Aller Vale Pottery

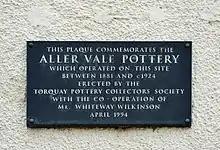
Wall plaque marking the location of the pottery

The Aller Vale Pottery was formed in 1865 on the northern edge of the village of Kingskerswell in South Devon, England, on the likely site of a medieval pottery. It became well known for the creation of art pottery at the end of the 19th century and gained royal patronage, but declined thereafter, closing on this site in about 1924. The name continued in use until 1962 related to the production of mass-produced motto ware for the tourist market.